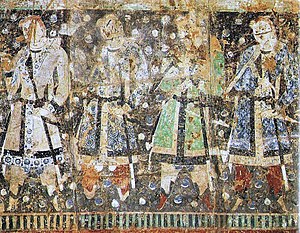
Tokharere / Tokharernes historie / Afslutningen
"""Tokharer bringer gaver"". Billedet viser muligvis ""Ridderne med de lange sværd"", som nævnes i kinesiske beretninger. Her er de vist med lyst hår og en lys øjenfarve. Fresko fra det 6. århundrede, Qizil, Tarimbækkenet. Disse fresker ledsages af samtidige indskrifter på tokharisk og sanskrit."
"Tokharerne var et indoeuropæisk folk, der levede i Tarimbækkenet i Centralasien. Det ligger i dag i den nuværende Xinjiangprovins i Kina. De forsvandt for ca. et tusind år siden, og selv om deres civilisation blev ""opdaget"" af vestlige forskere for næsten hundrede år siden, er den stadig ret ukendt. I løbet af 1980'erne begyndte man at finde 2000-4000 år gamle og sandsynligvis tokhariske mumier med europæisk udseende i det vestlige Kina, og det har kastet et interessant lys over deres fjerne fortid. Desværre har visse lighedstræk med keltisk kultur fremkaldt den forkerte opfattelse, at tokharerne skulle stamme fra keltere, der havde slået sig ned i Centralasien.